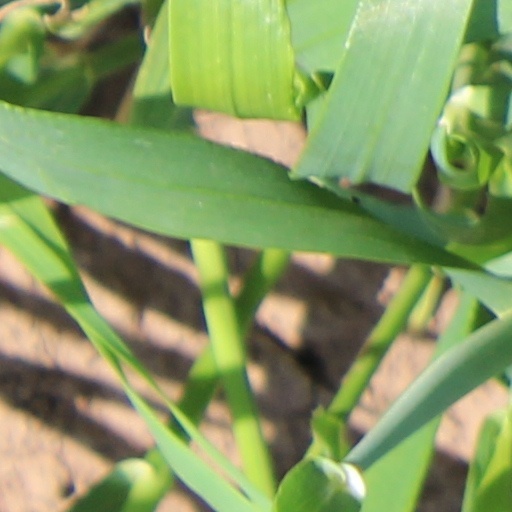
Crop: wheat